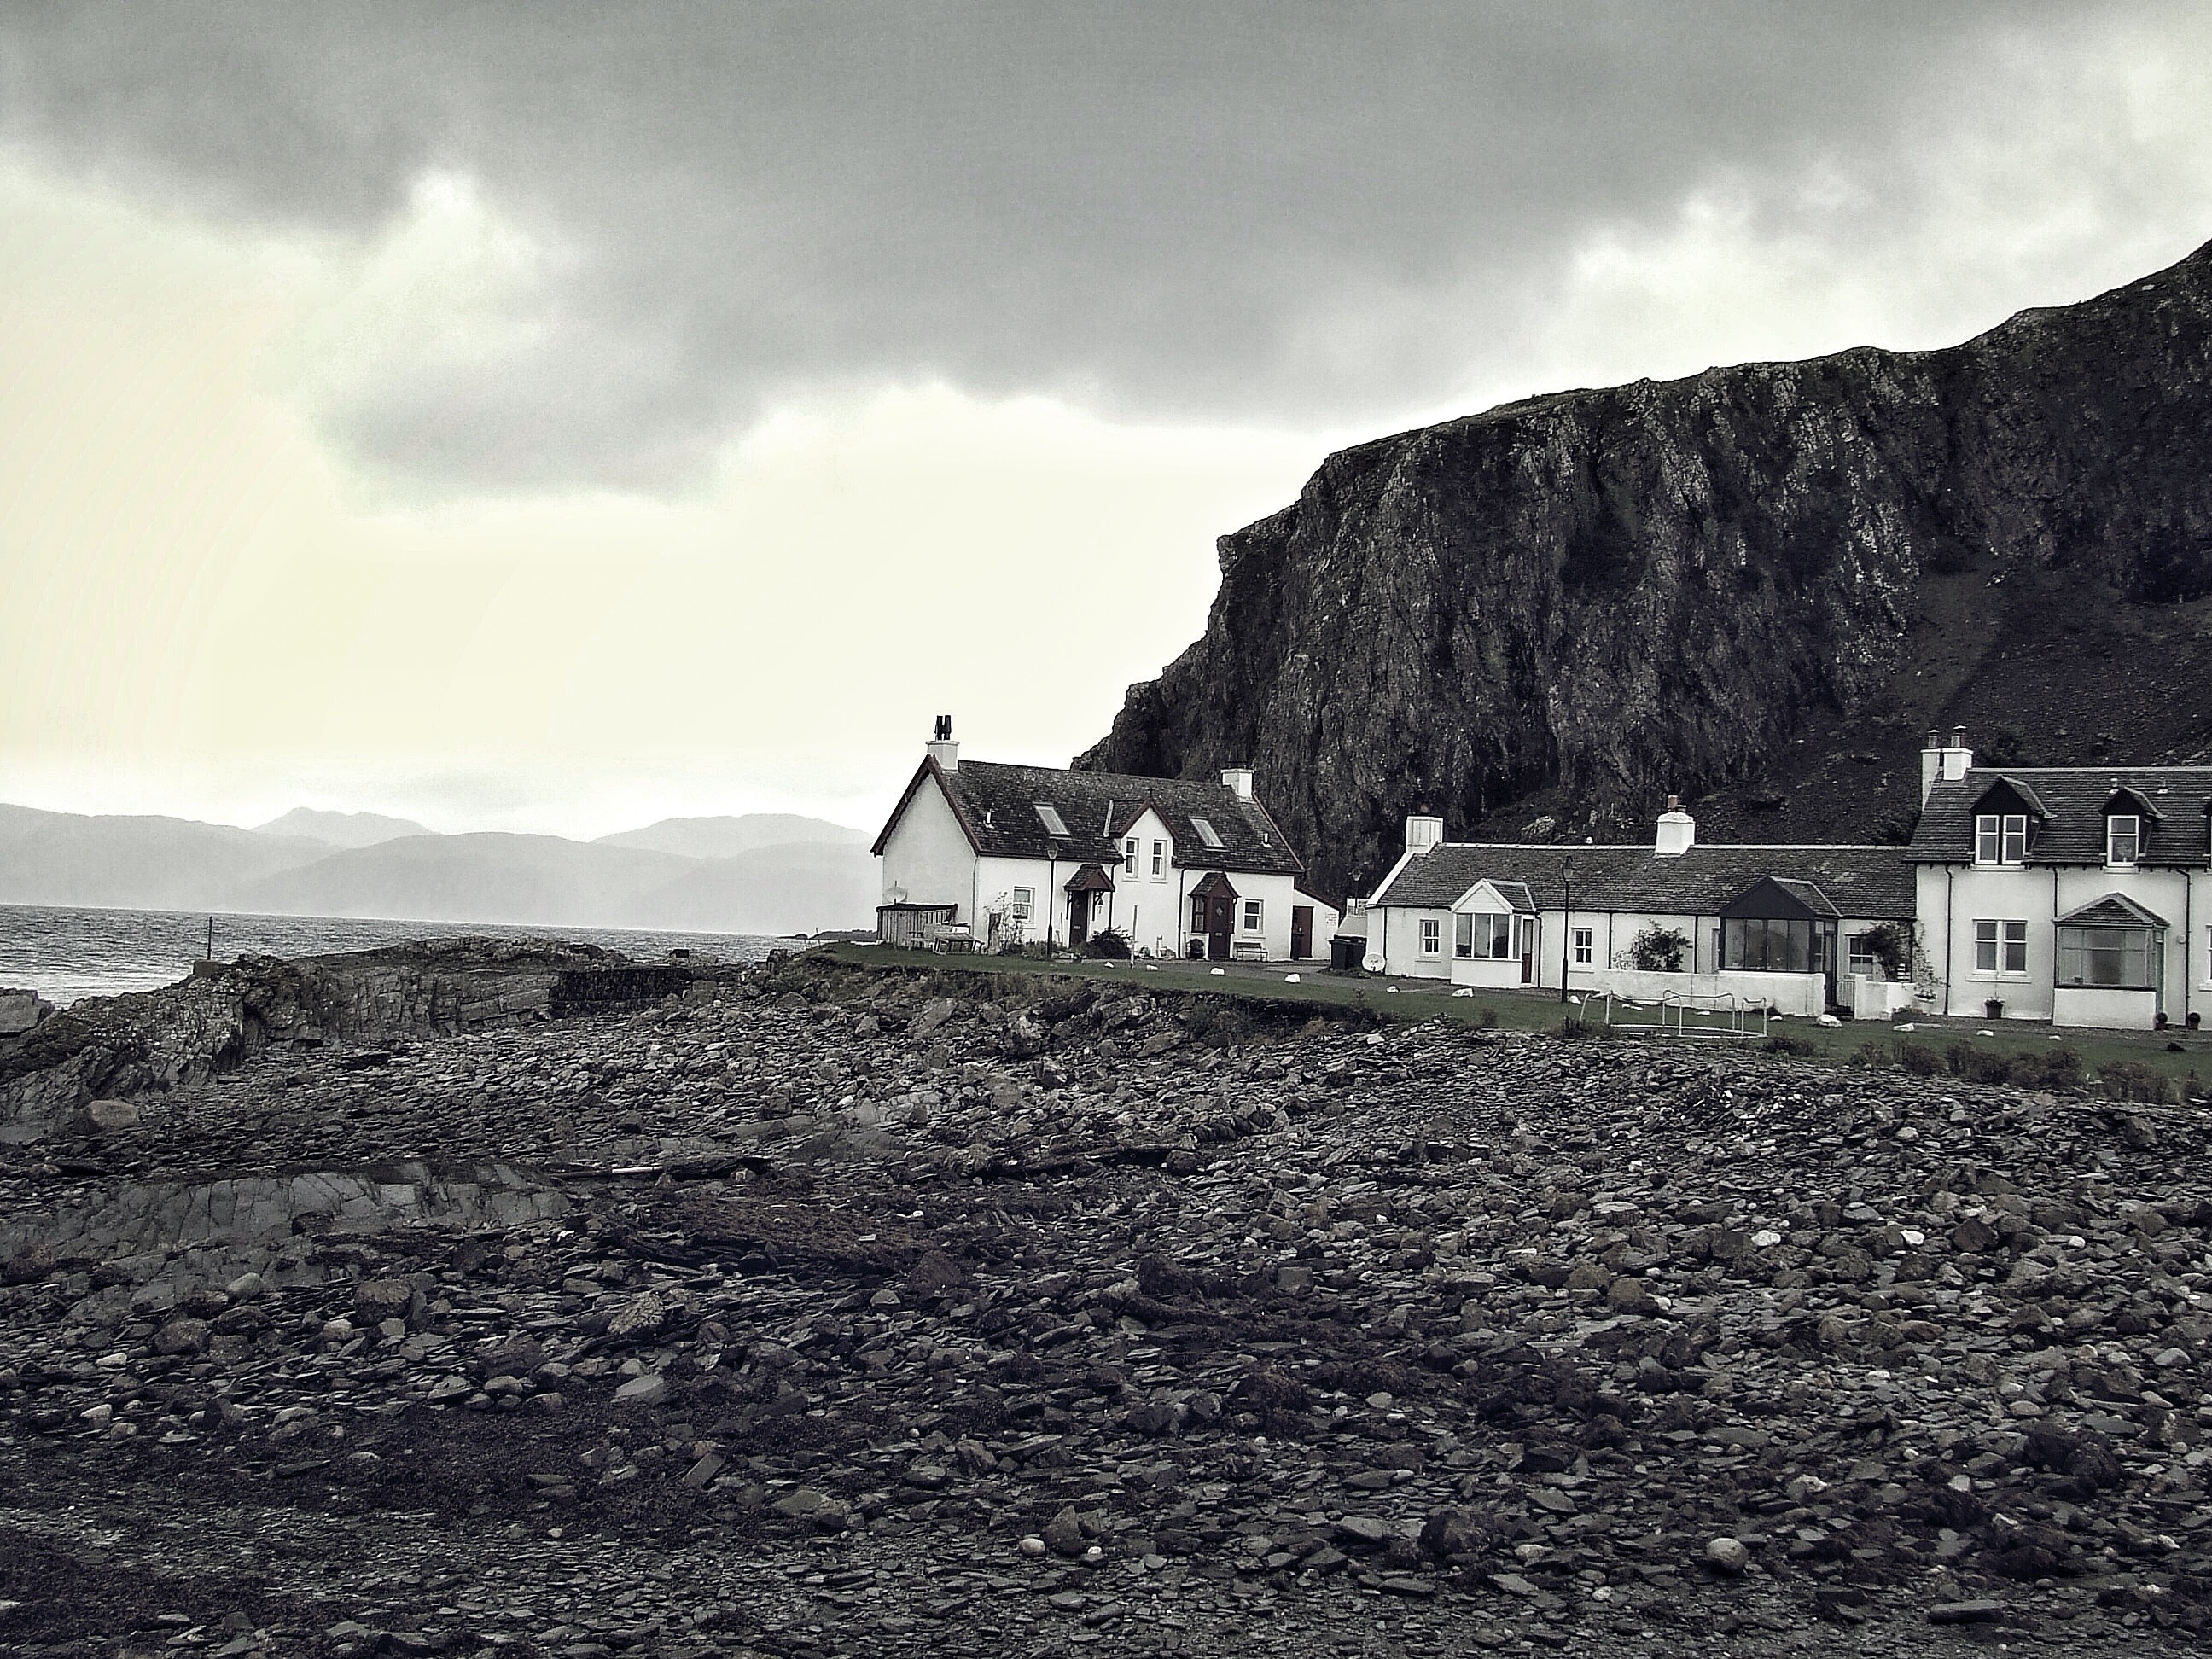
beach, sea, coast, sand, rock, ocean, horizon, cloud, black and white, house, shore, wave, wind, home, coastal, cliff, tower, bay, monochrome, terrain, material, body of water, cape, monochrome photography